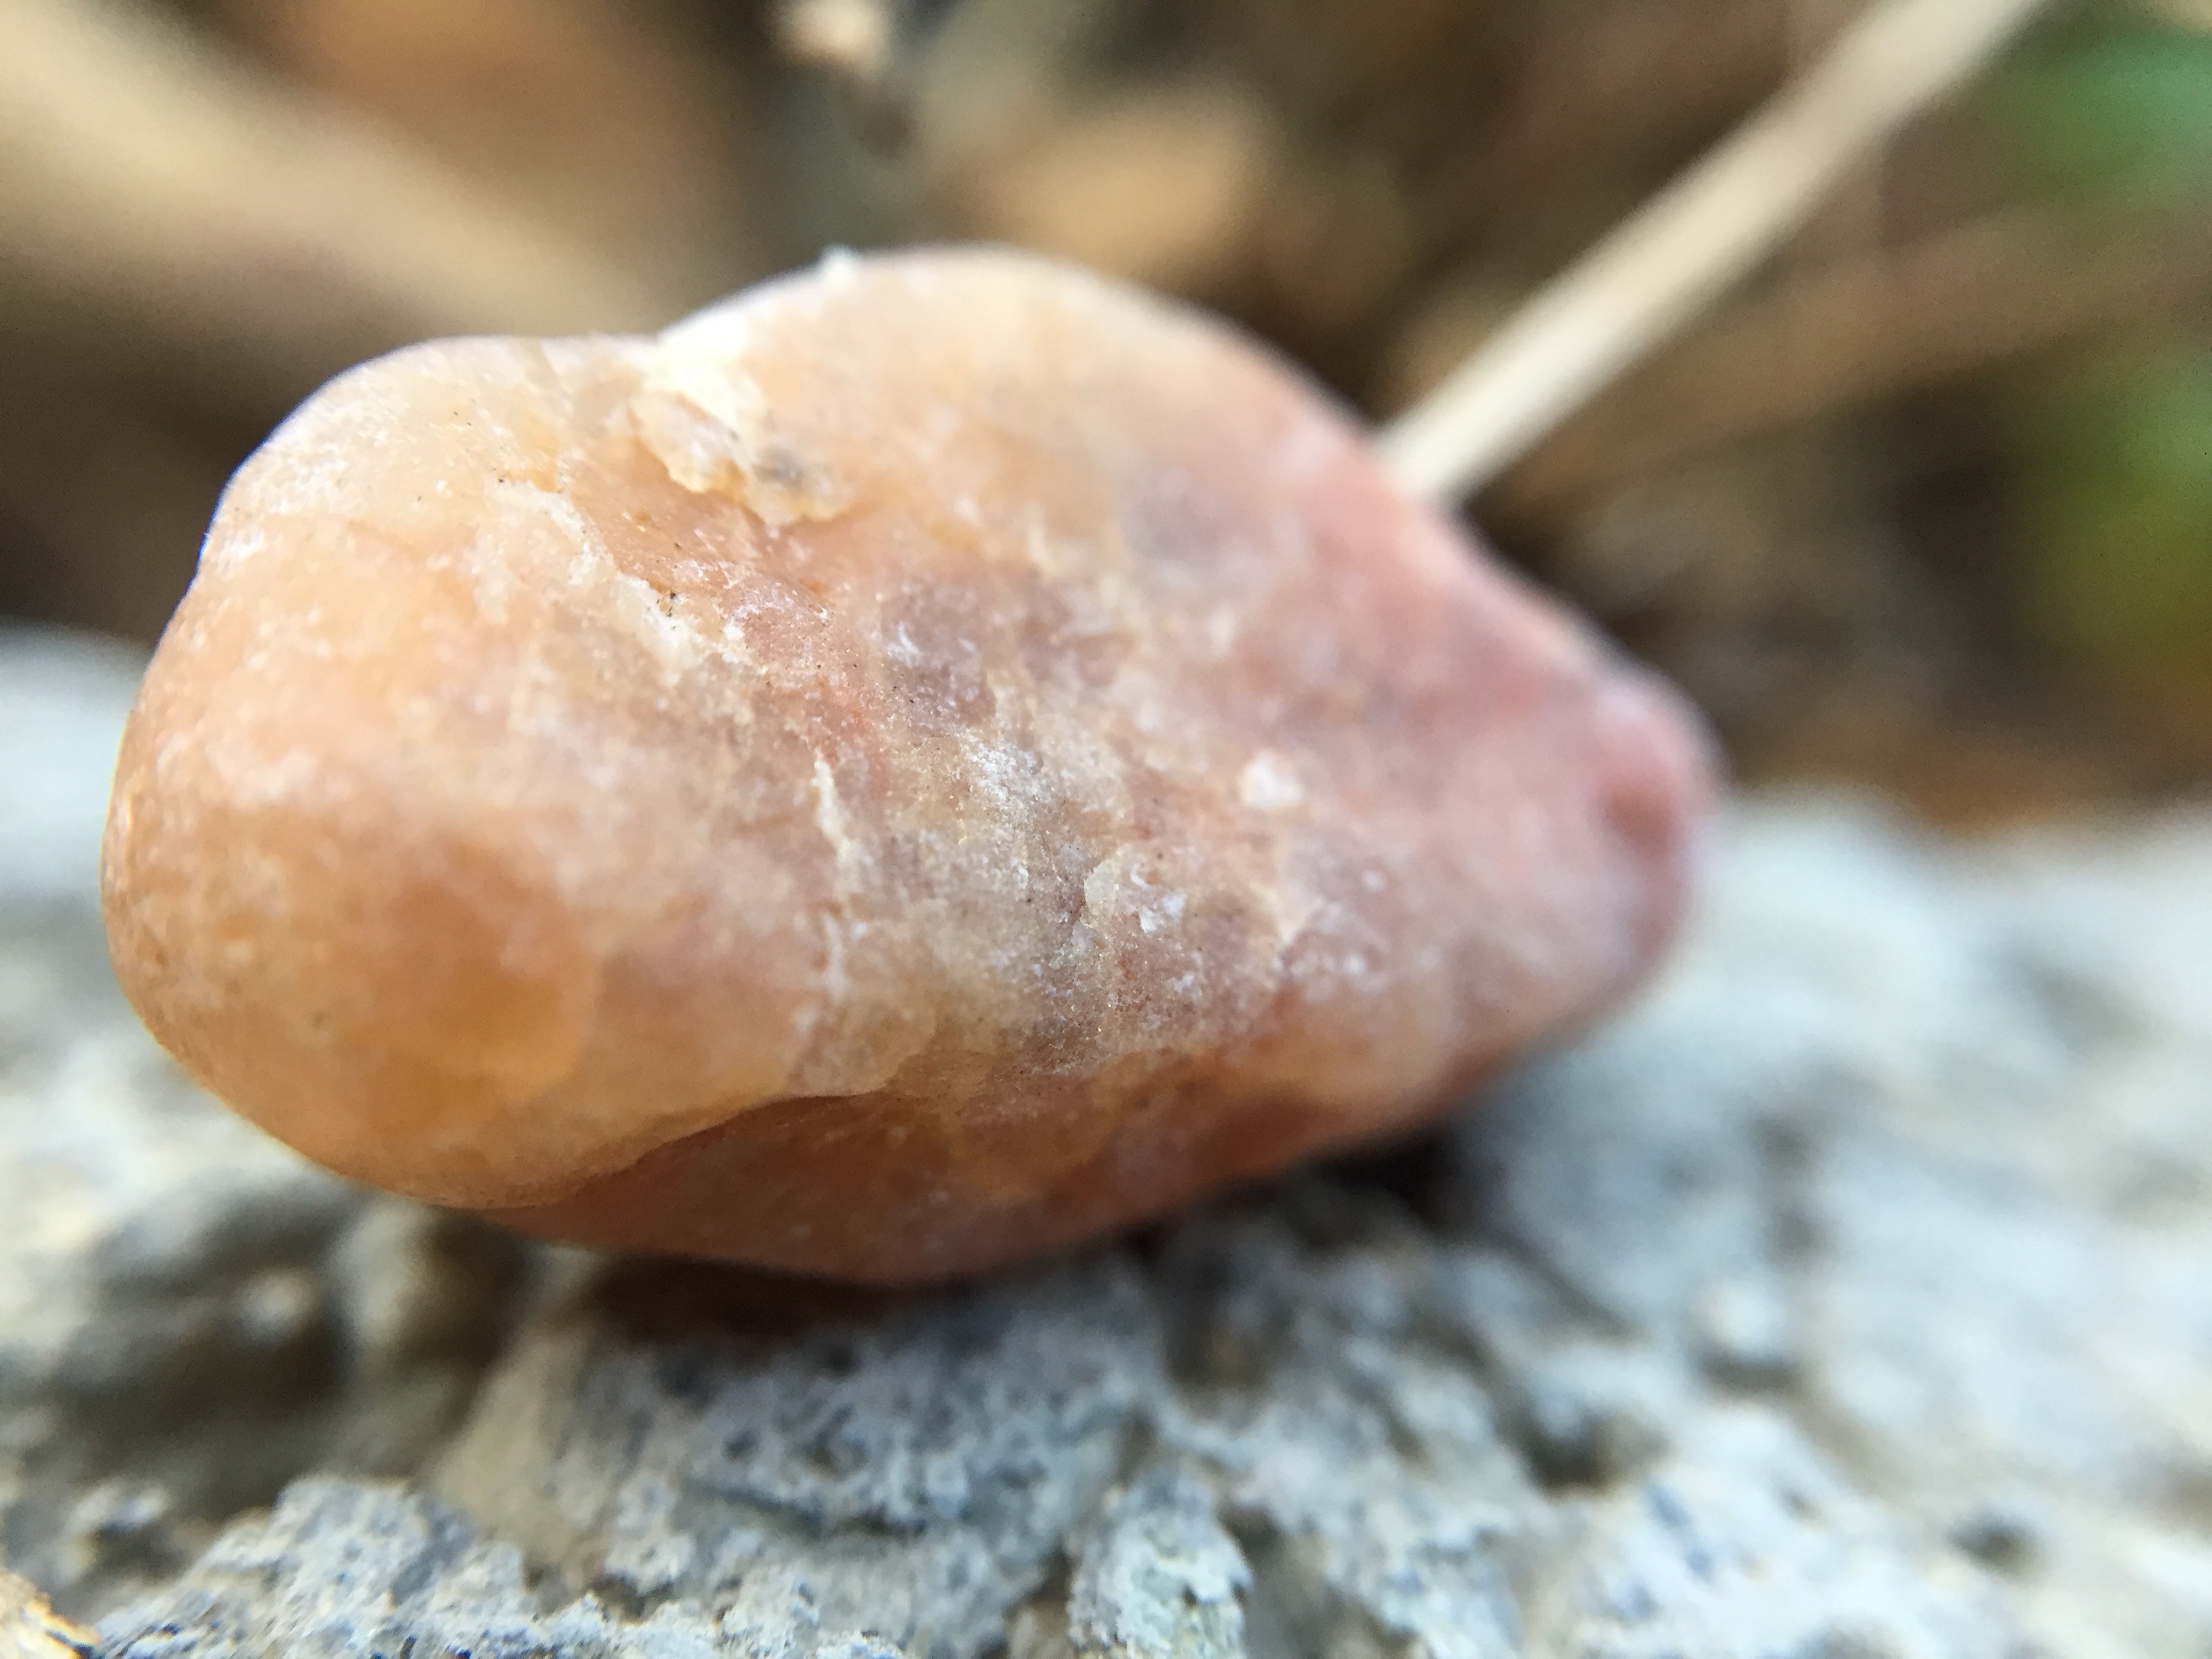
nature, rock, close up, mineral, macro photography